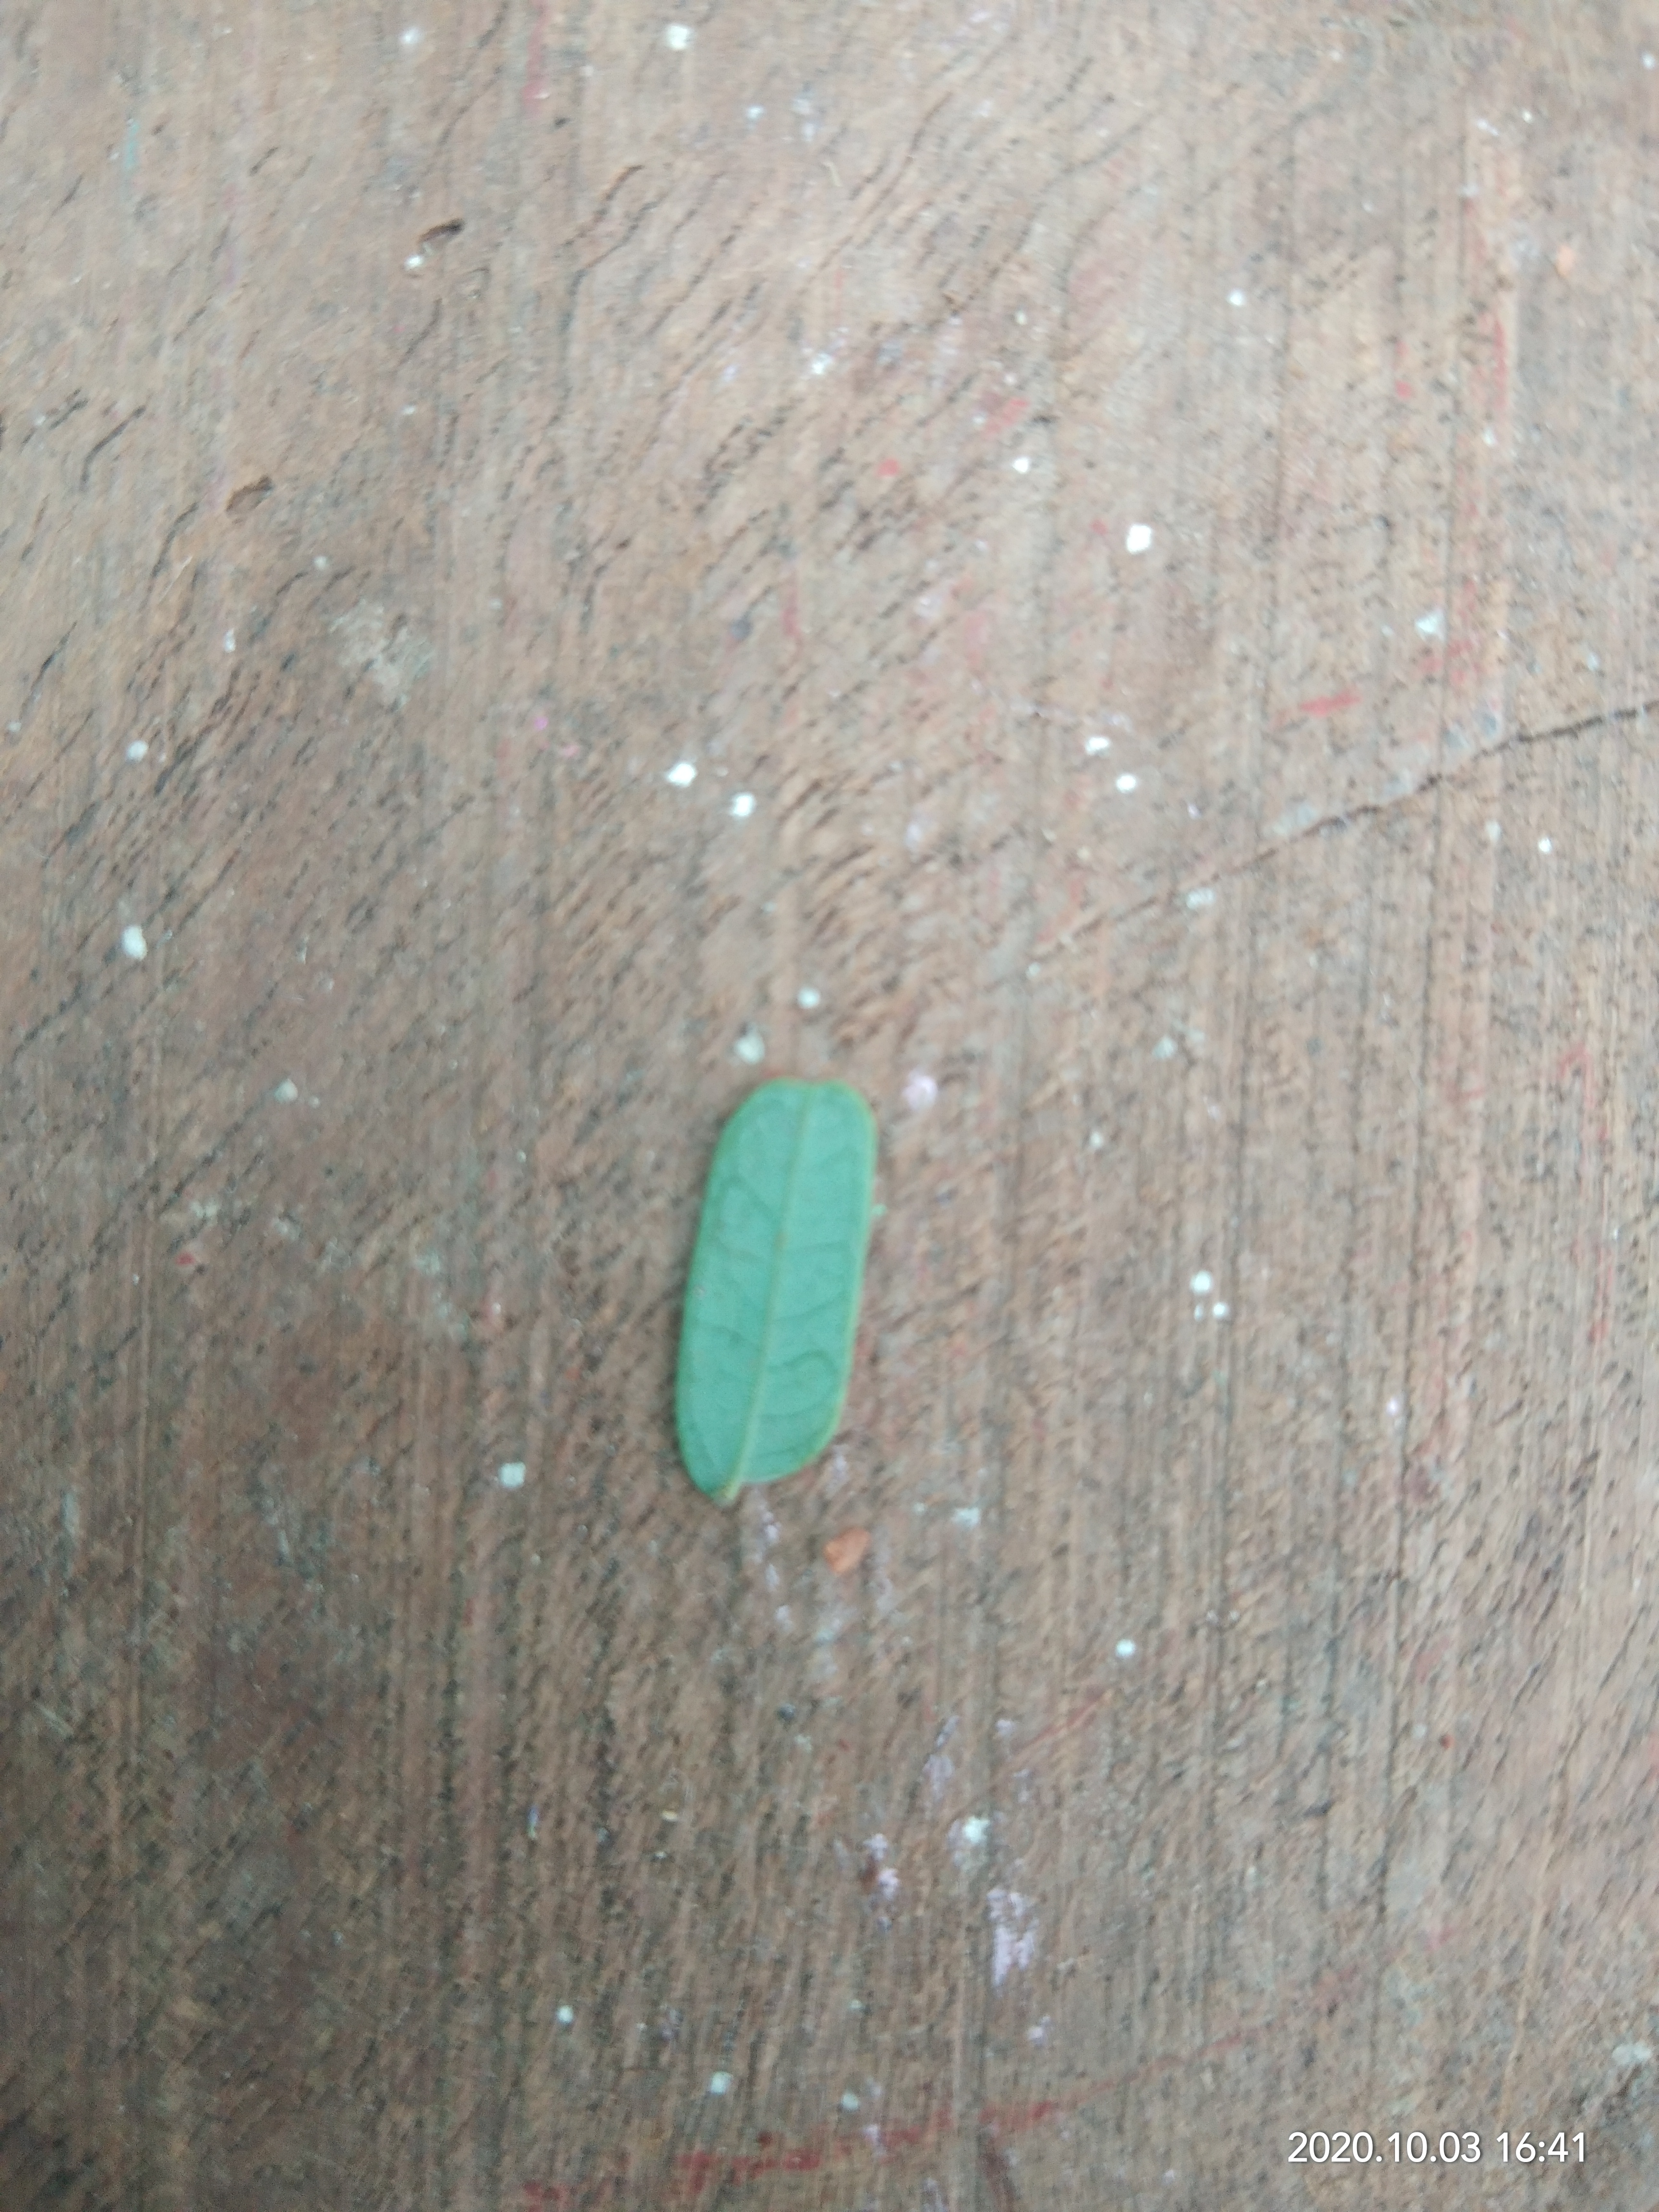
Plant: Tamarind